Phitsanulok

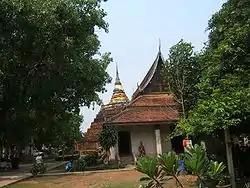
Wat Ratchaburana

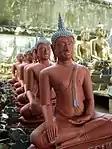

The city is also home to the following temples where Theravada Buddhism is practiced by city residents (from north clockwise):